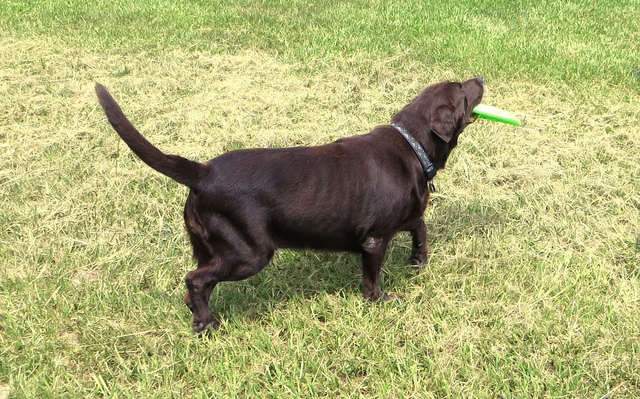
user: Given an image and a question. Answer the question in a short answer. Question: What is the breed of this dog? Short Answer:
assistant: retriever